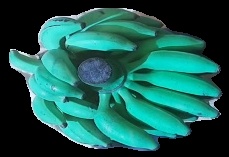
Variety: elakki-bale
Grade: grade3